10th Space Warning Squadron

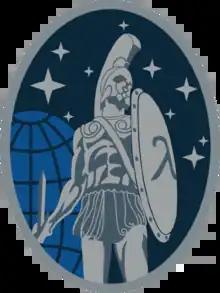
10th Space Warning Squadron emblem

The United States Space Force's 10th Space Warning Squadron (10 SWS), is a missile warning unit located at Cavalier Space Force Station, North Dakota operating the AN/FPQ-16 Perimeter Acquisition Radar Attack Characterization System.